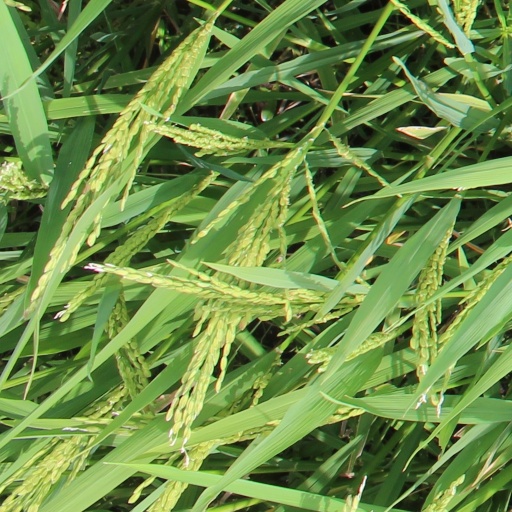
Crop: rice